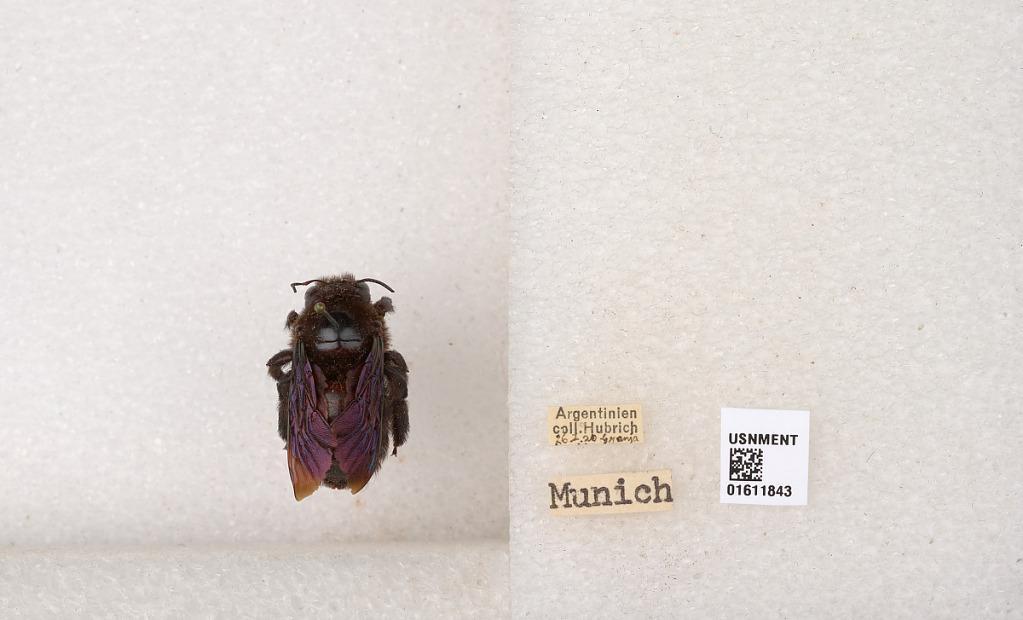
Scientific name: Xylocopa
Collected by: M. Alvarenga & W. Bokermann
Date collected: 1920-2-26
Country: Argentina
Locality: Argentina